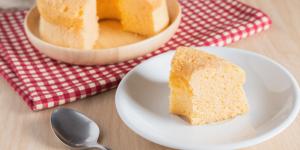
trucos para que el bizcocho suba mucho